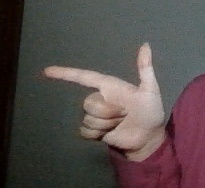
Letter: yaa